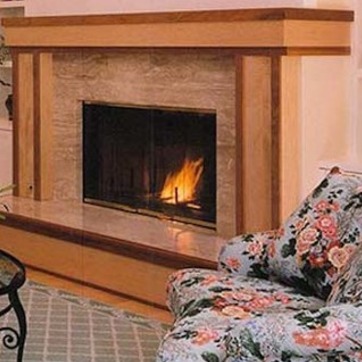
Material: other